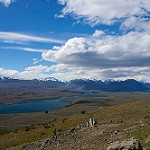
Label: mountain